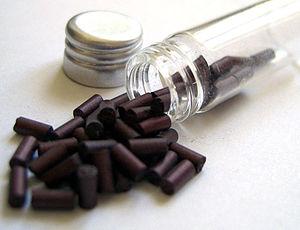
La pierre à briquet ou ferrocérium est un alliage métallique artificiel composé de 30 % de fer pour 70 % de mischmétal. Il génère une gerbe d'étincelles lorsqu'il est frotté contre une surface rugueuse et suffisamment dure, comme de l'acier strié. On l'appelle ainsi parce qu'il est utilisé pour cette propriété dans les briquets modernes. C'est un alliage constitué de mischmétal, trop mou pour donner de bonnes étincelles, il est allié à du fer et du magnésium qui forment du ferrocérium plus dur et aussi beaucoup moins réactif à la corrosion que l'alliage de lanthanides purs.